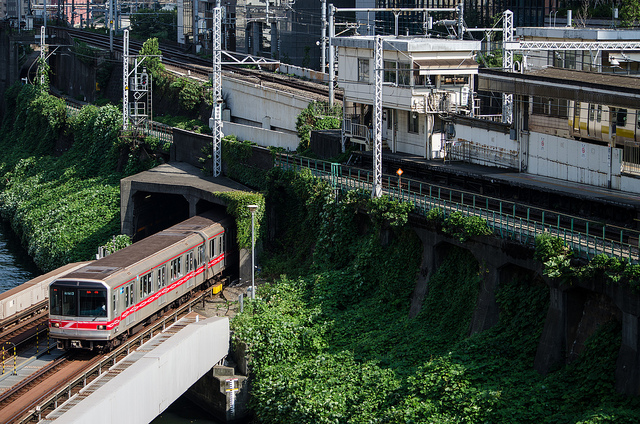
A train that is going inside of a tunnel.

a train is coming out of a tunnel outside

A train traveling towards a tunnel under a bridge.

A train is exiting a tunnel that goes underneath a town

The view of a train going into a tunnel